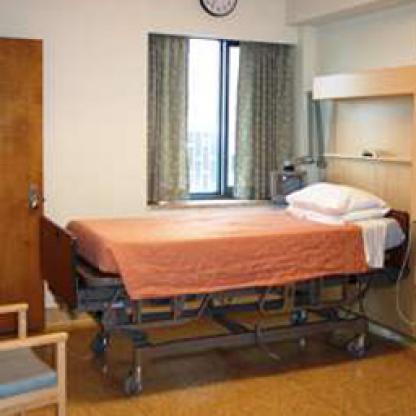
Scene: Indoor